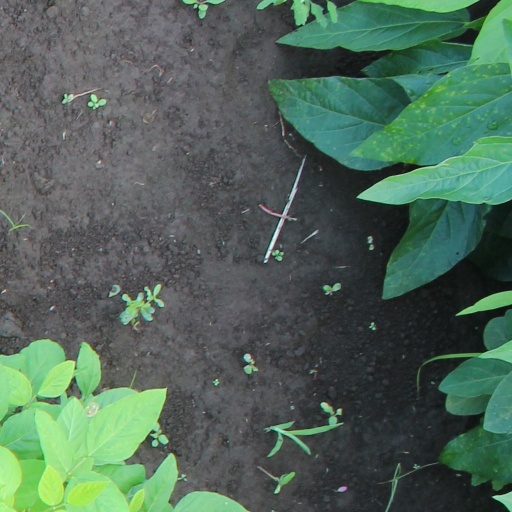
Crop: soybean